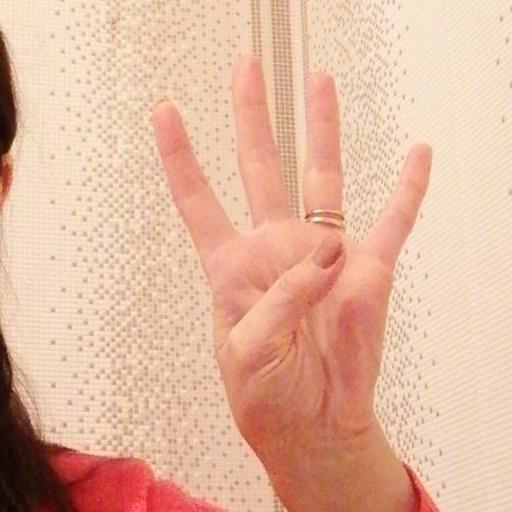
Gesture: four